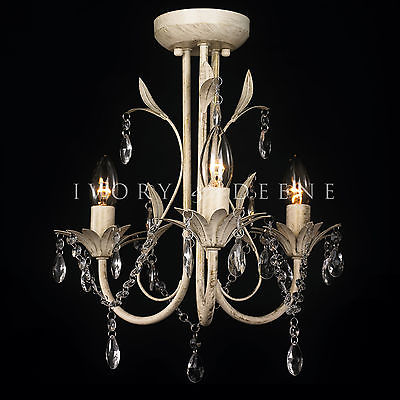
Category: lamp